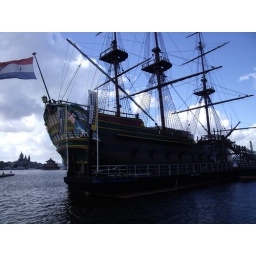
Just around the corner from my house boat accomodation.